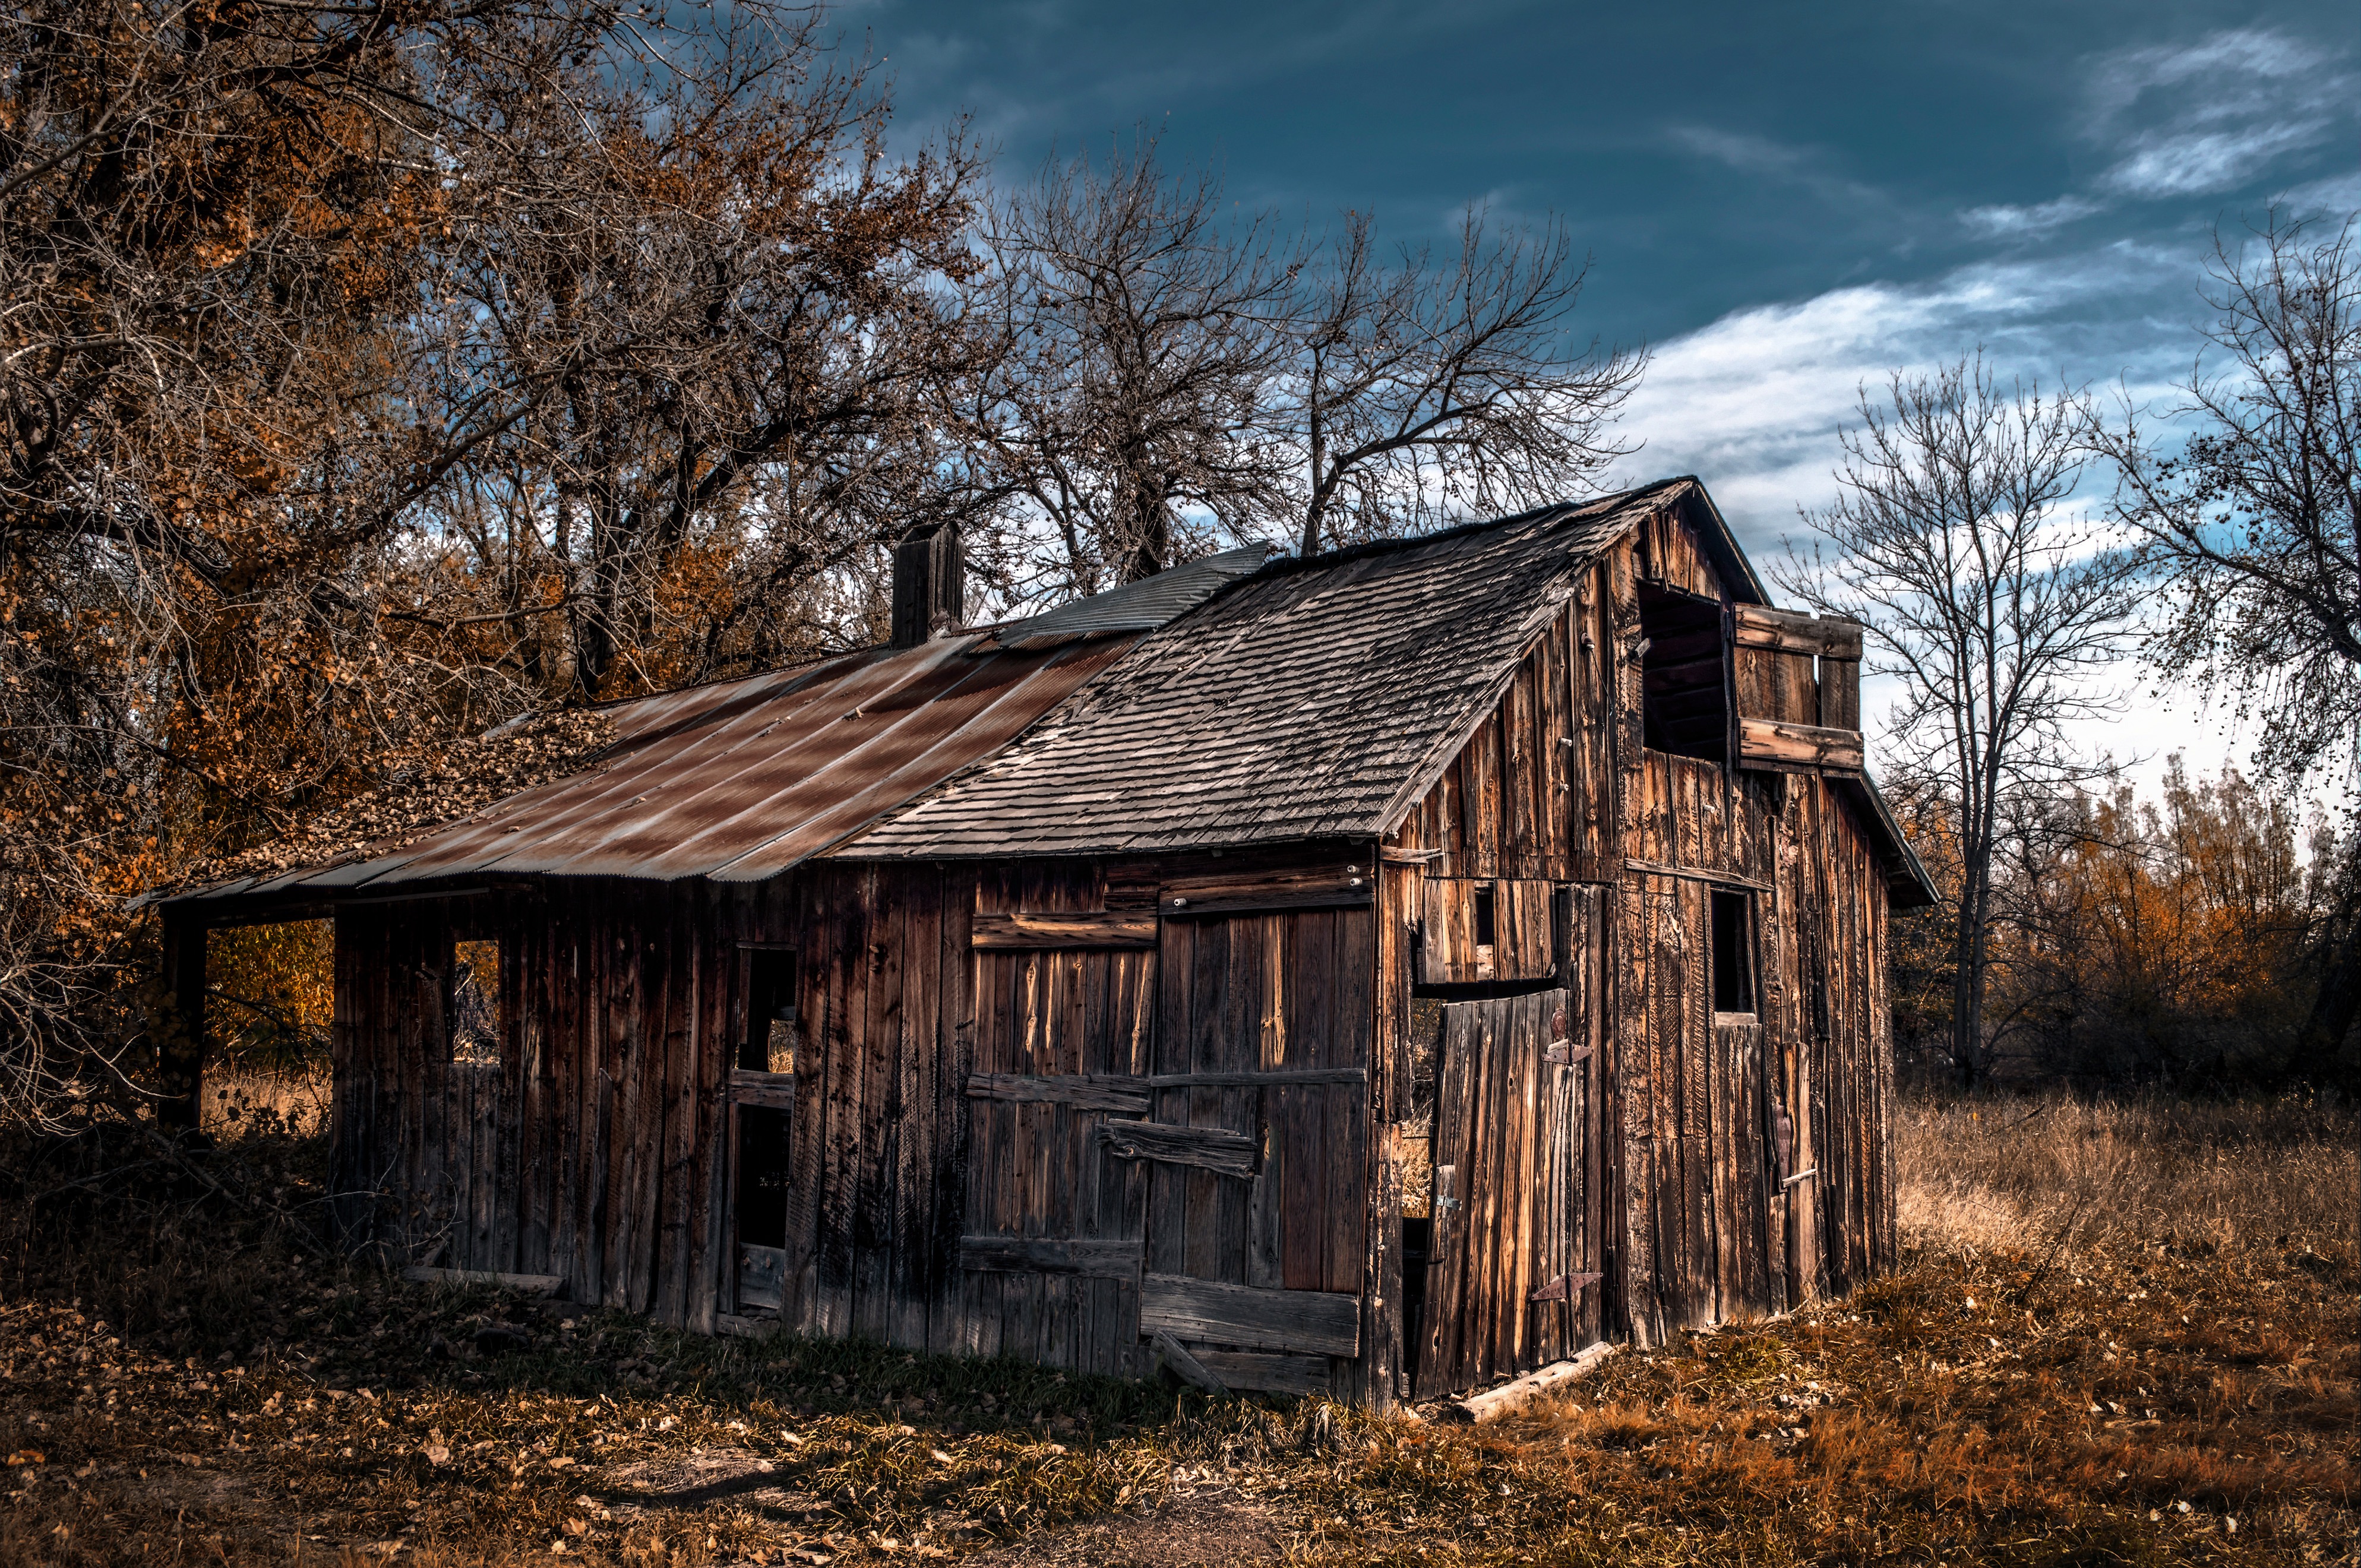
tree, forest, winter, wood, farm, house, fall, building, barn, home, shed, hut, shack, rural, cabin, cottage, ranch, autumn, season, colorado, historical, log cabin, rural area, fort collins, boxelder